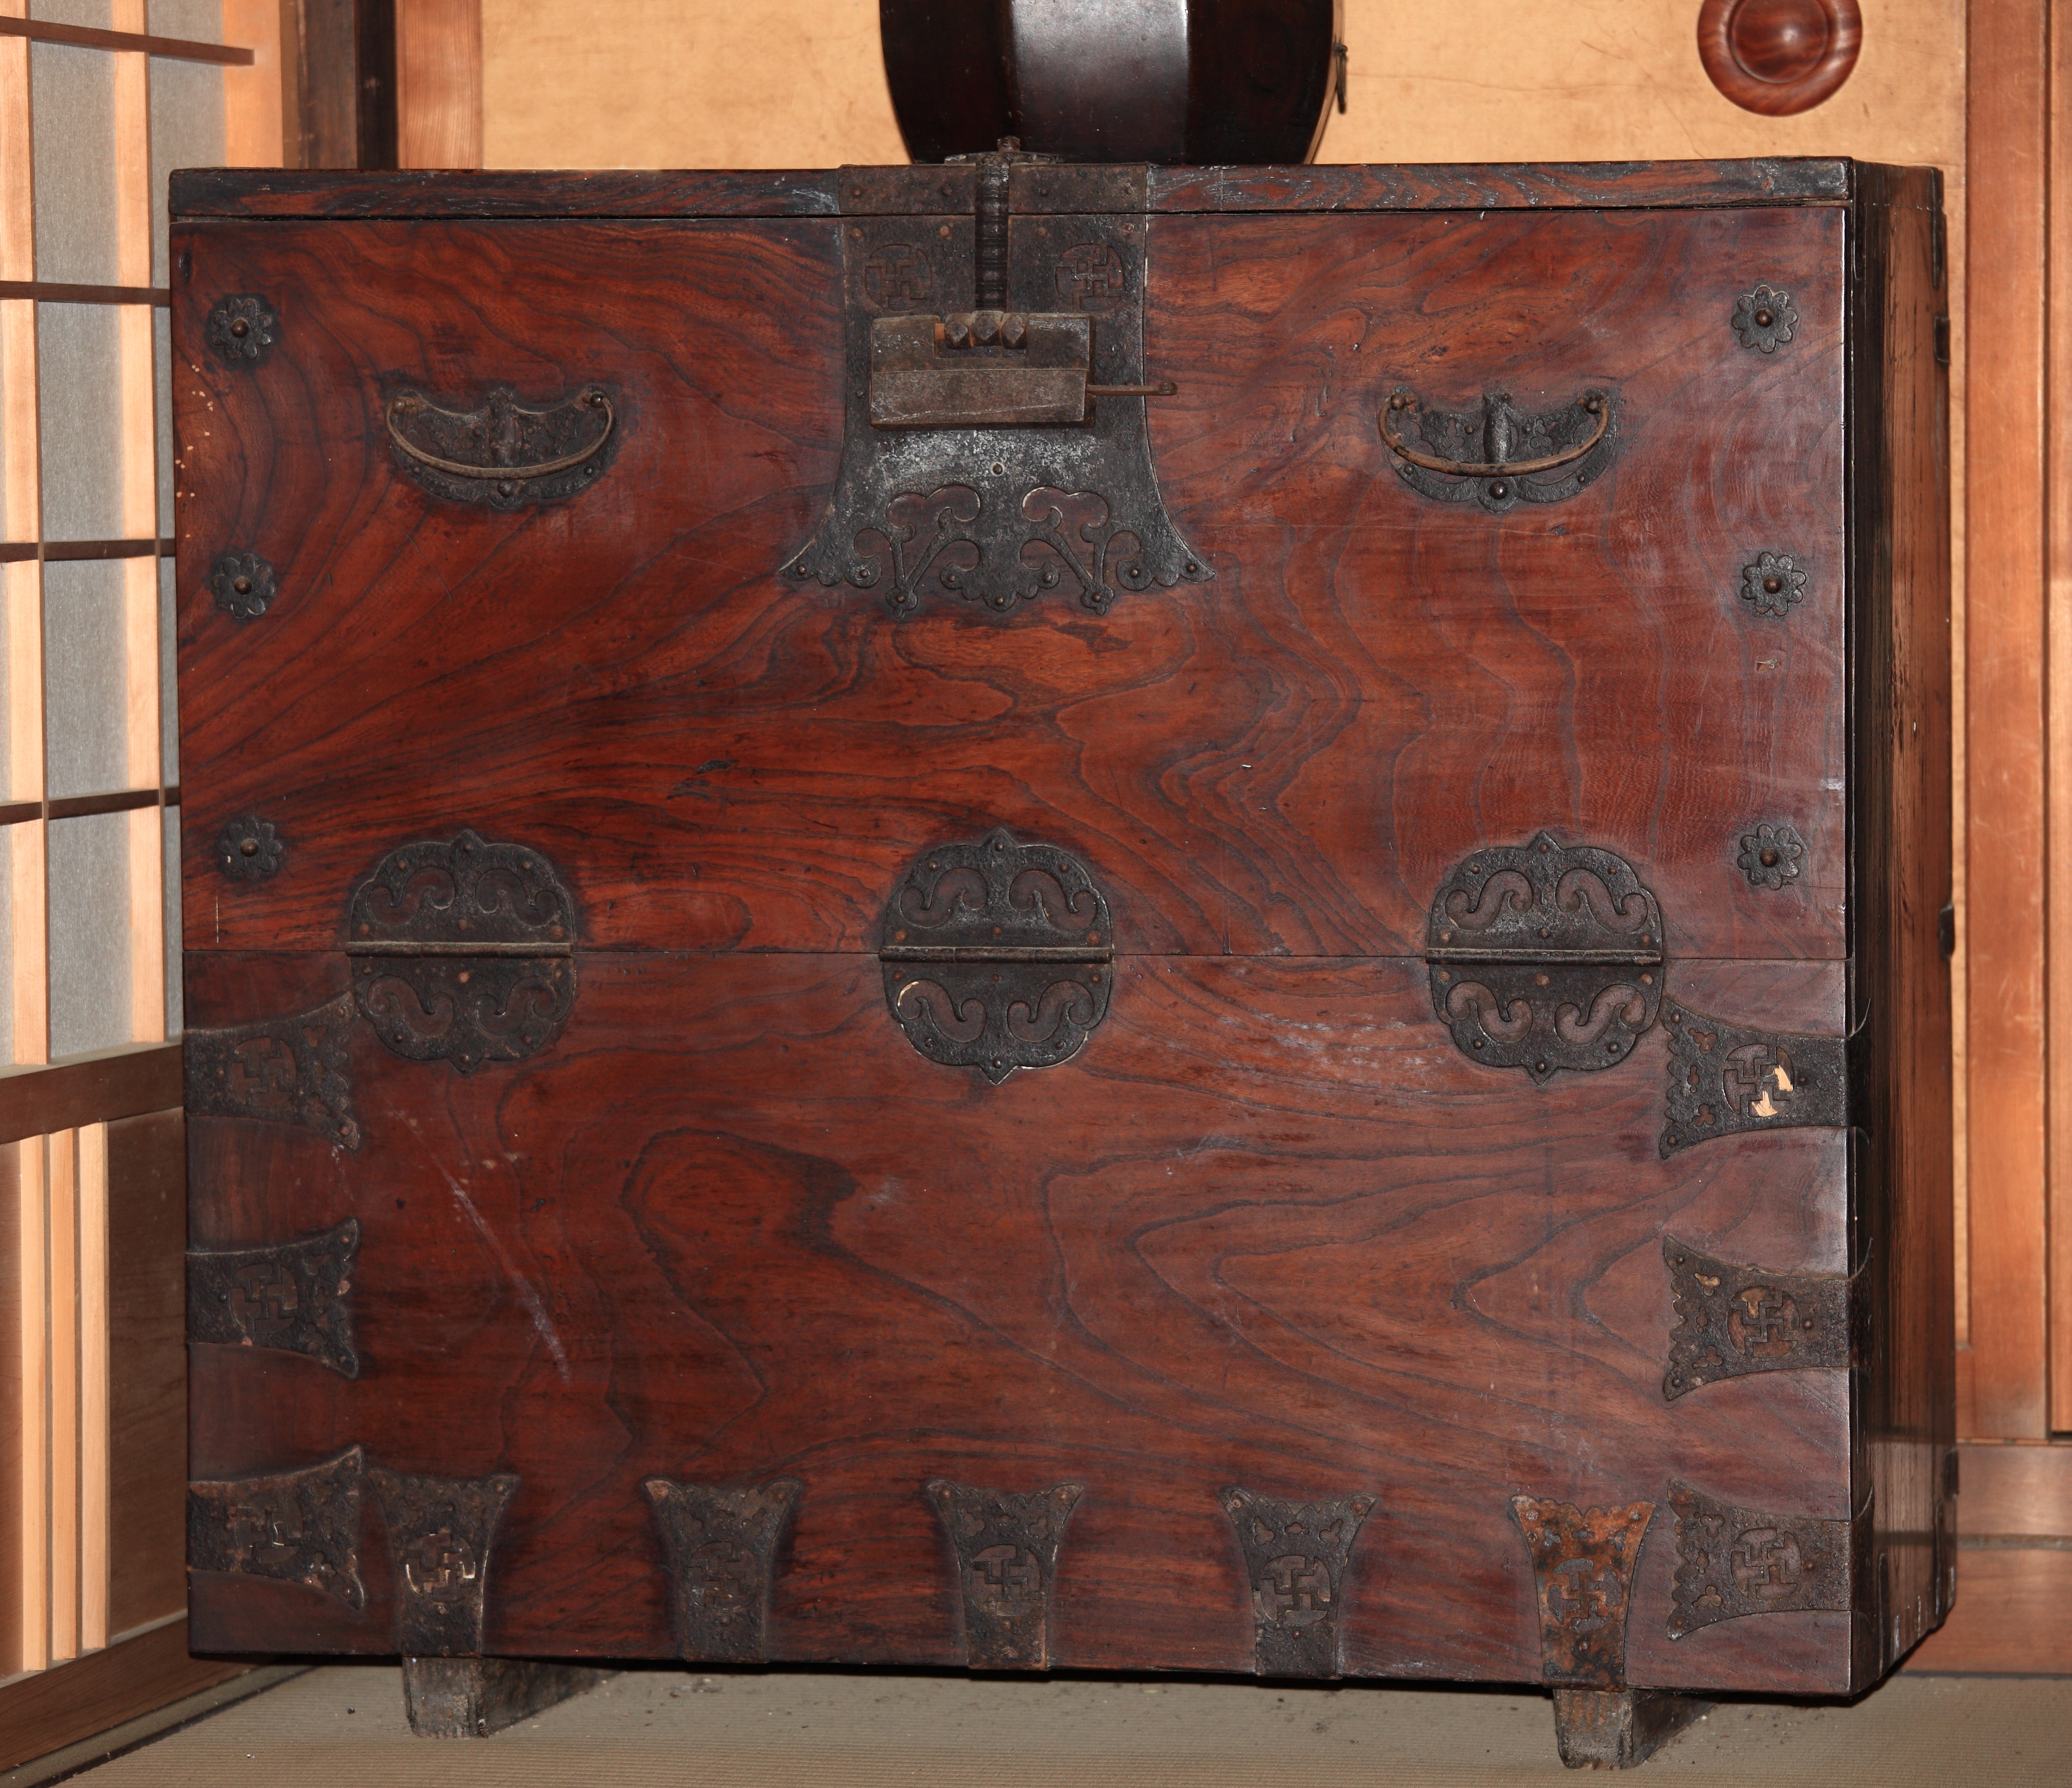
wood, antique, floor, high, museum, furniture, chest, drawer, cool image, hardwood, tochigi, 5d, drawers, hires, markii, hi, res, resolution, cupboard, sankokan, mashikomachi, hagagun, tansu, sideboard, baggage, chest of drawers, flooring, wood flooring, man made object, wood stain, cabinetry, chiffonier